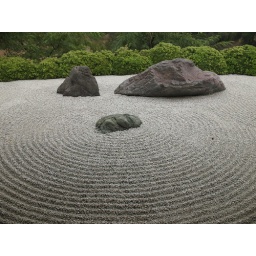
the big rocks represent the islands of Japan..and the patterns in the rocks represent the ocean